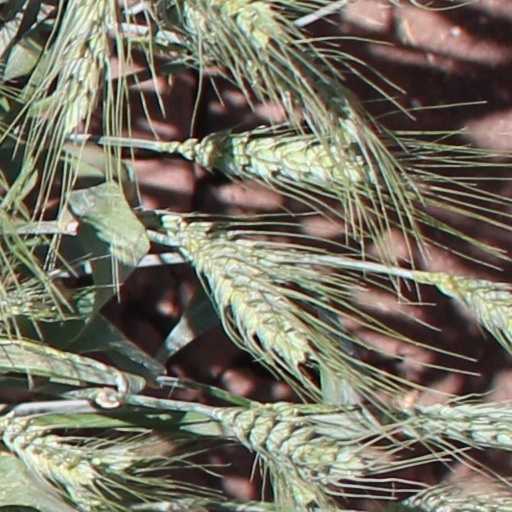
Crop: wheat